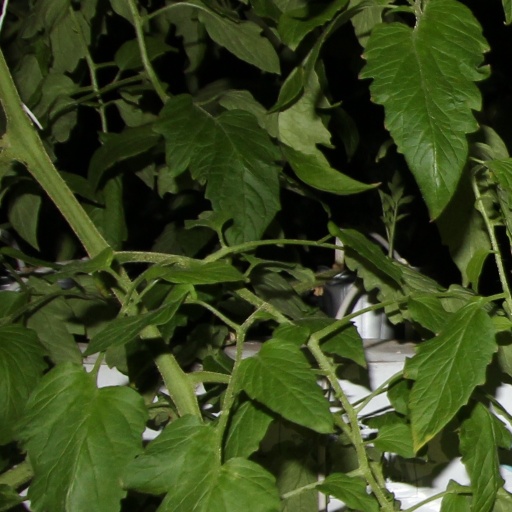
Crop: tomato